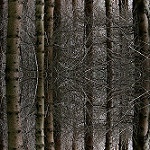
Label: forest